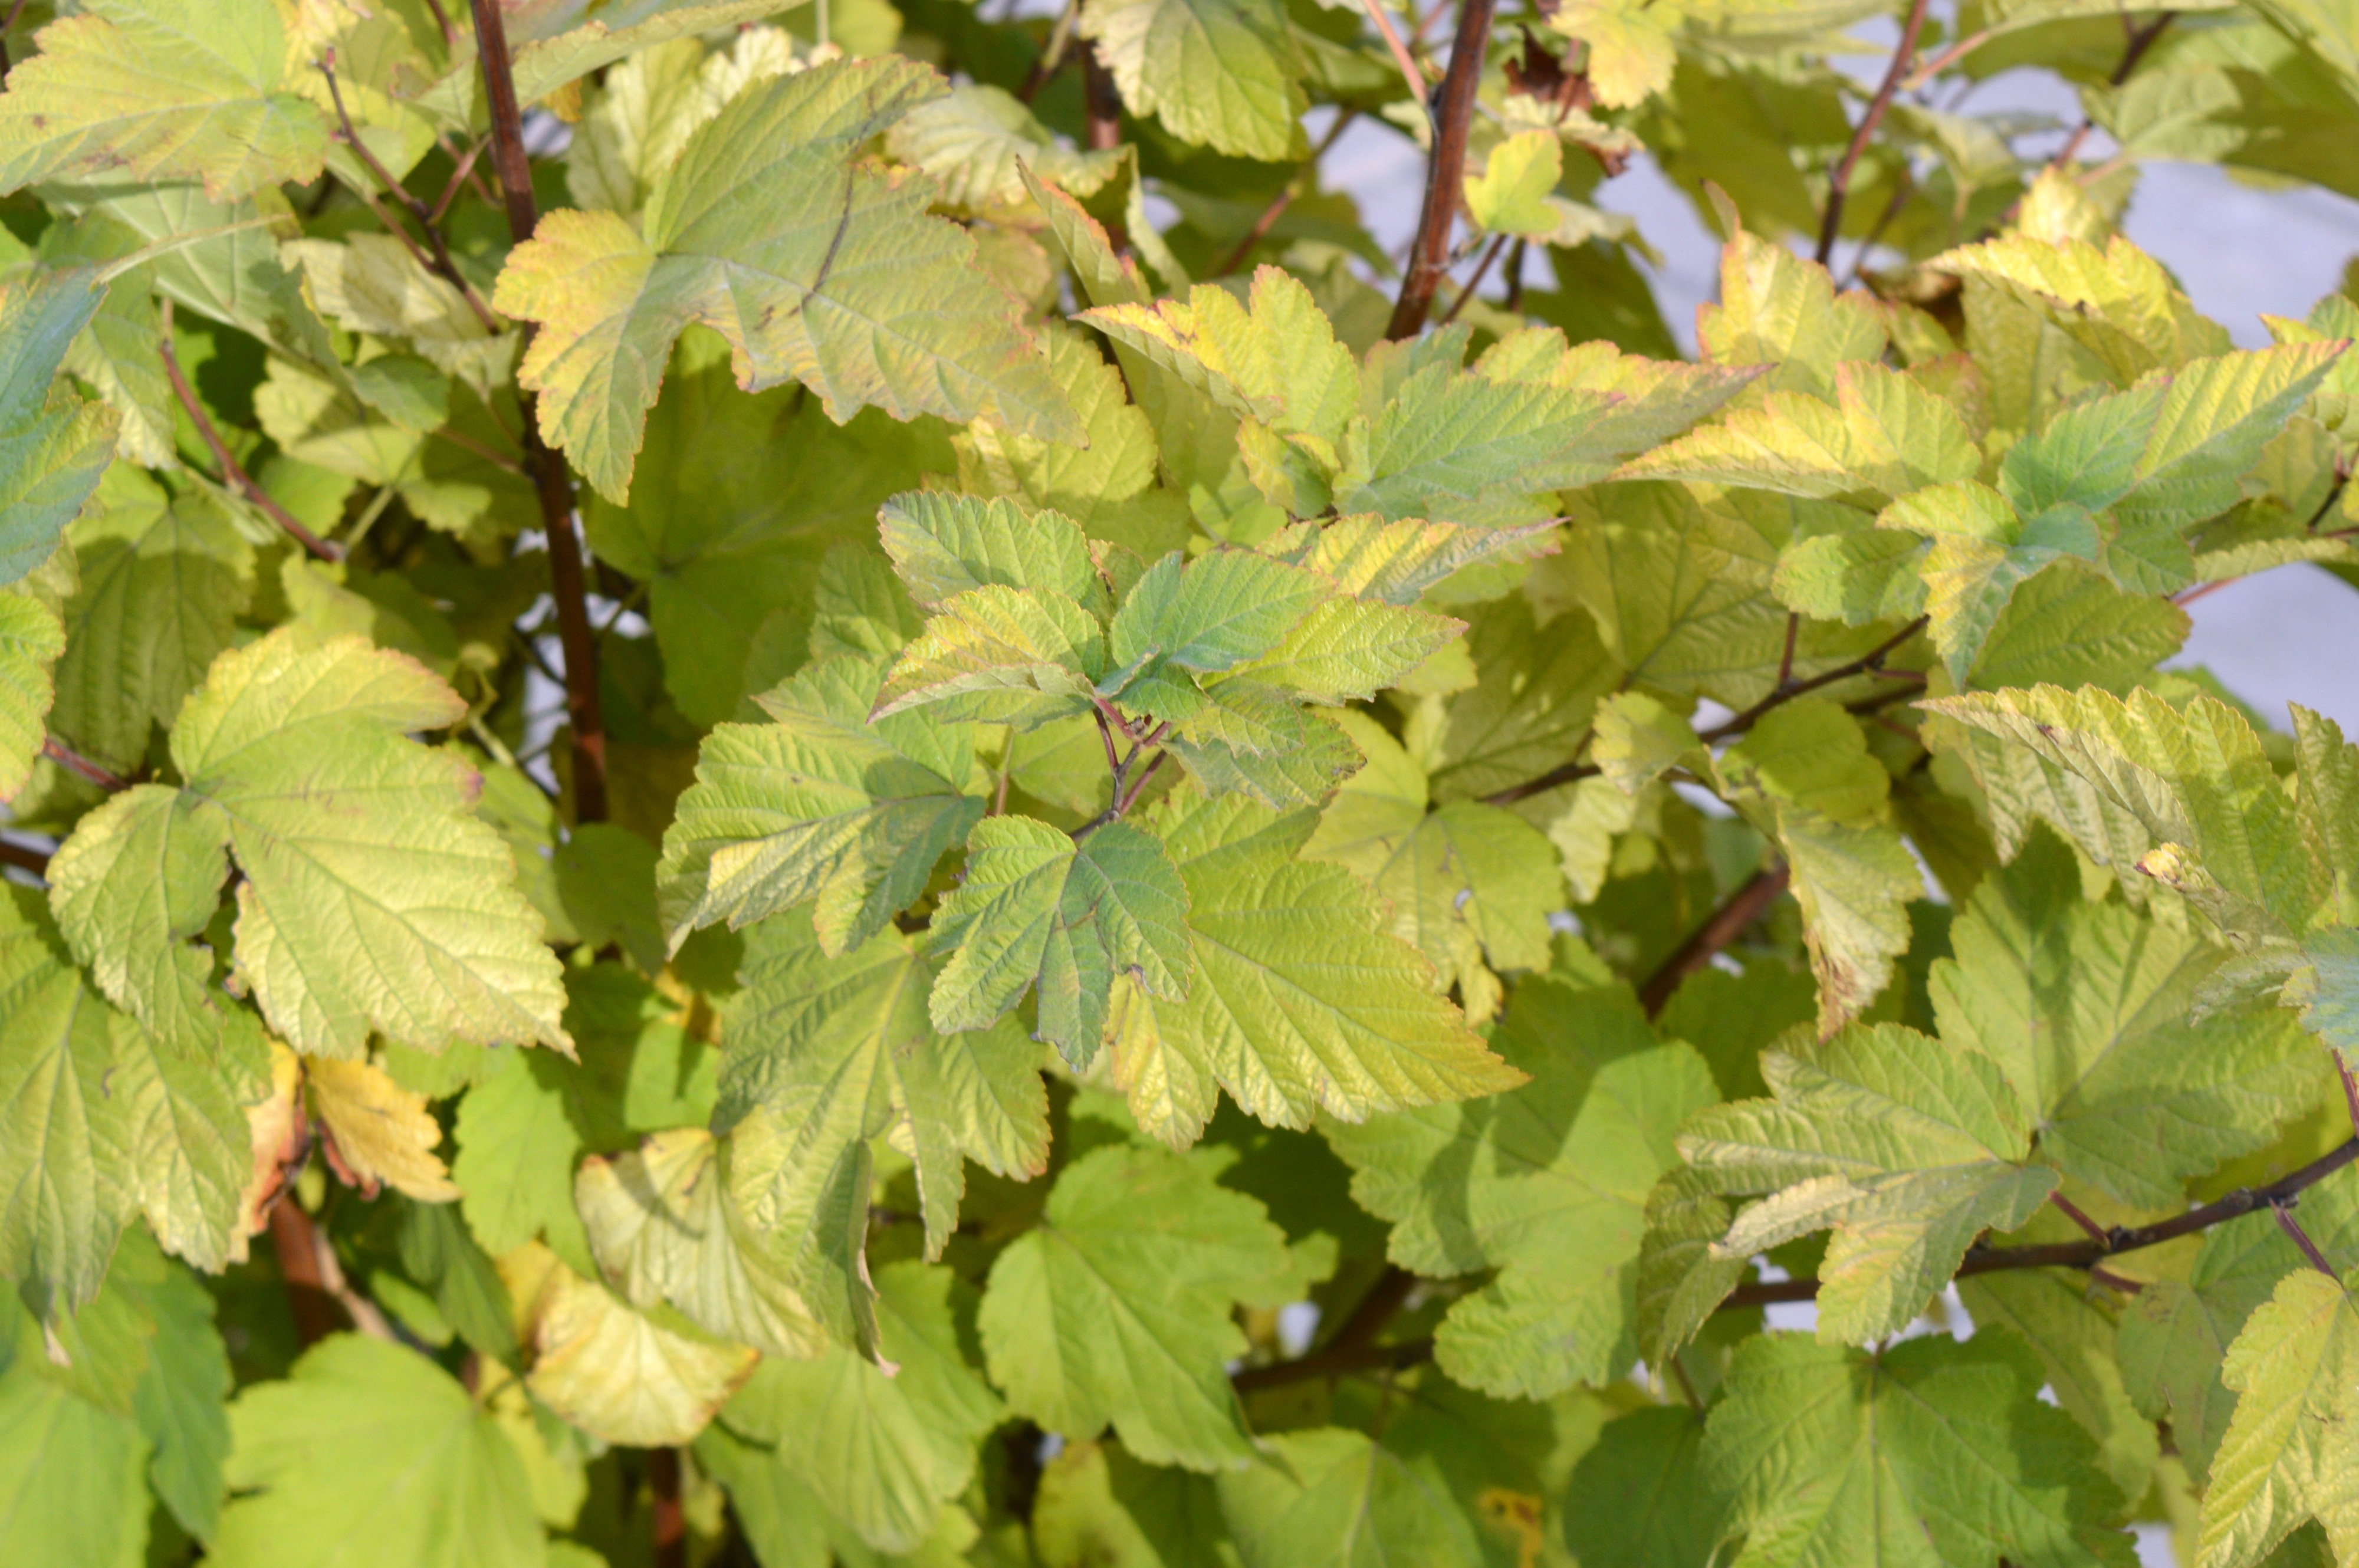
tree, branch, plant, leaf, flower, summer, bush, food, green, produce, birch, autumn, yellow, garden, maple tree, sheet, leaves, decorative, shrub, deciduous, ornamental plant, greens, green leaves, flowering plant, grape leaves, garden plants, physocarpus, annual plant, woody plant, land plant